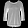
Label: Pullover